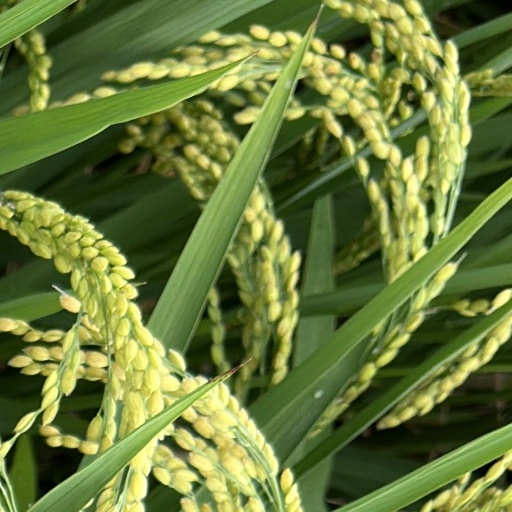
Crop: rice